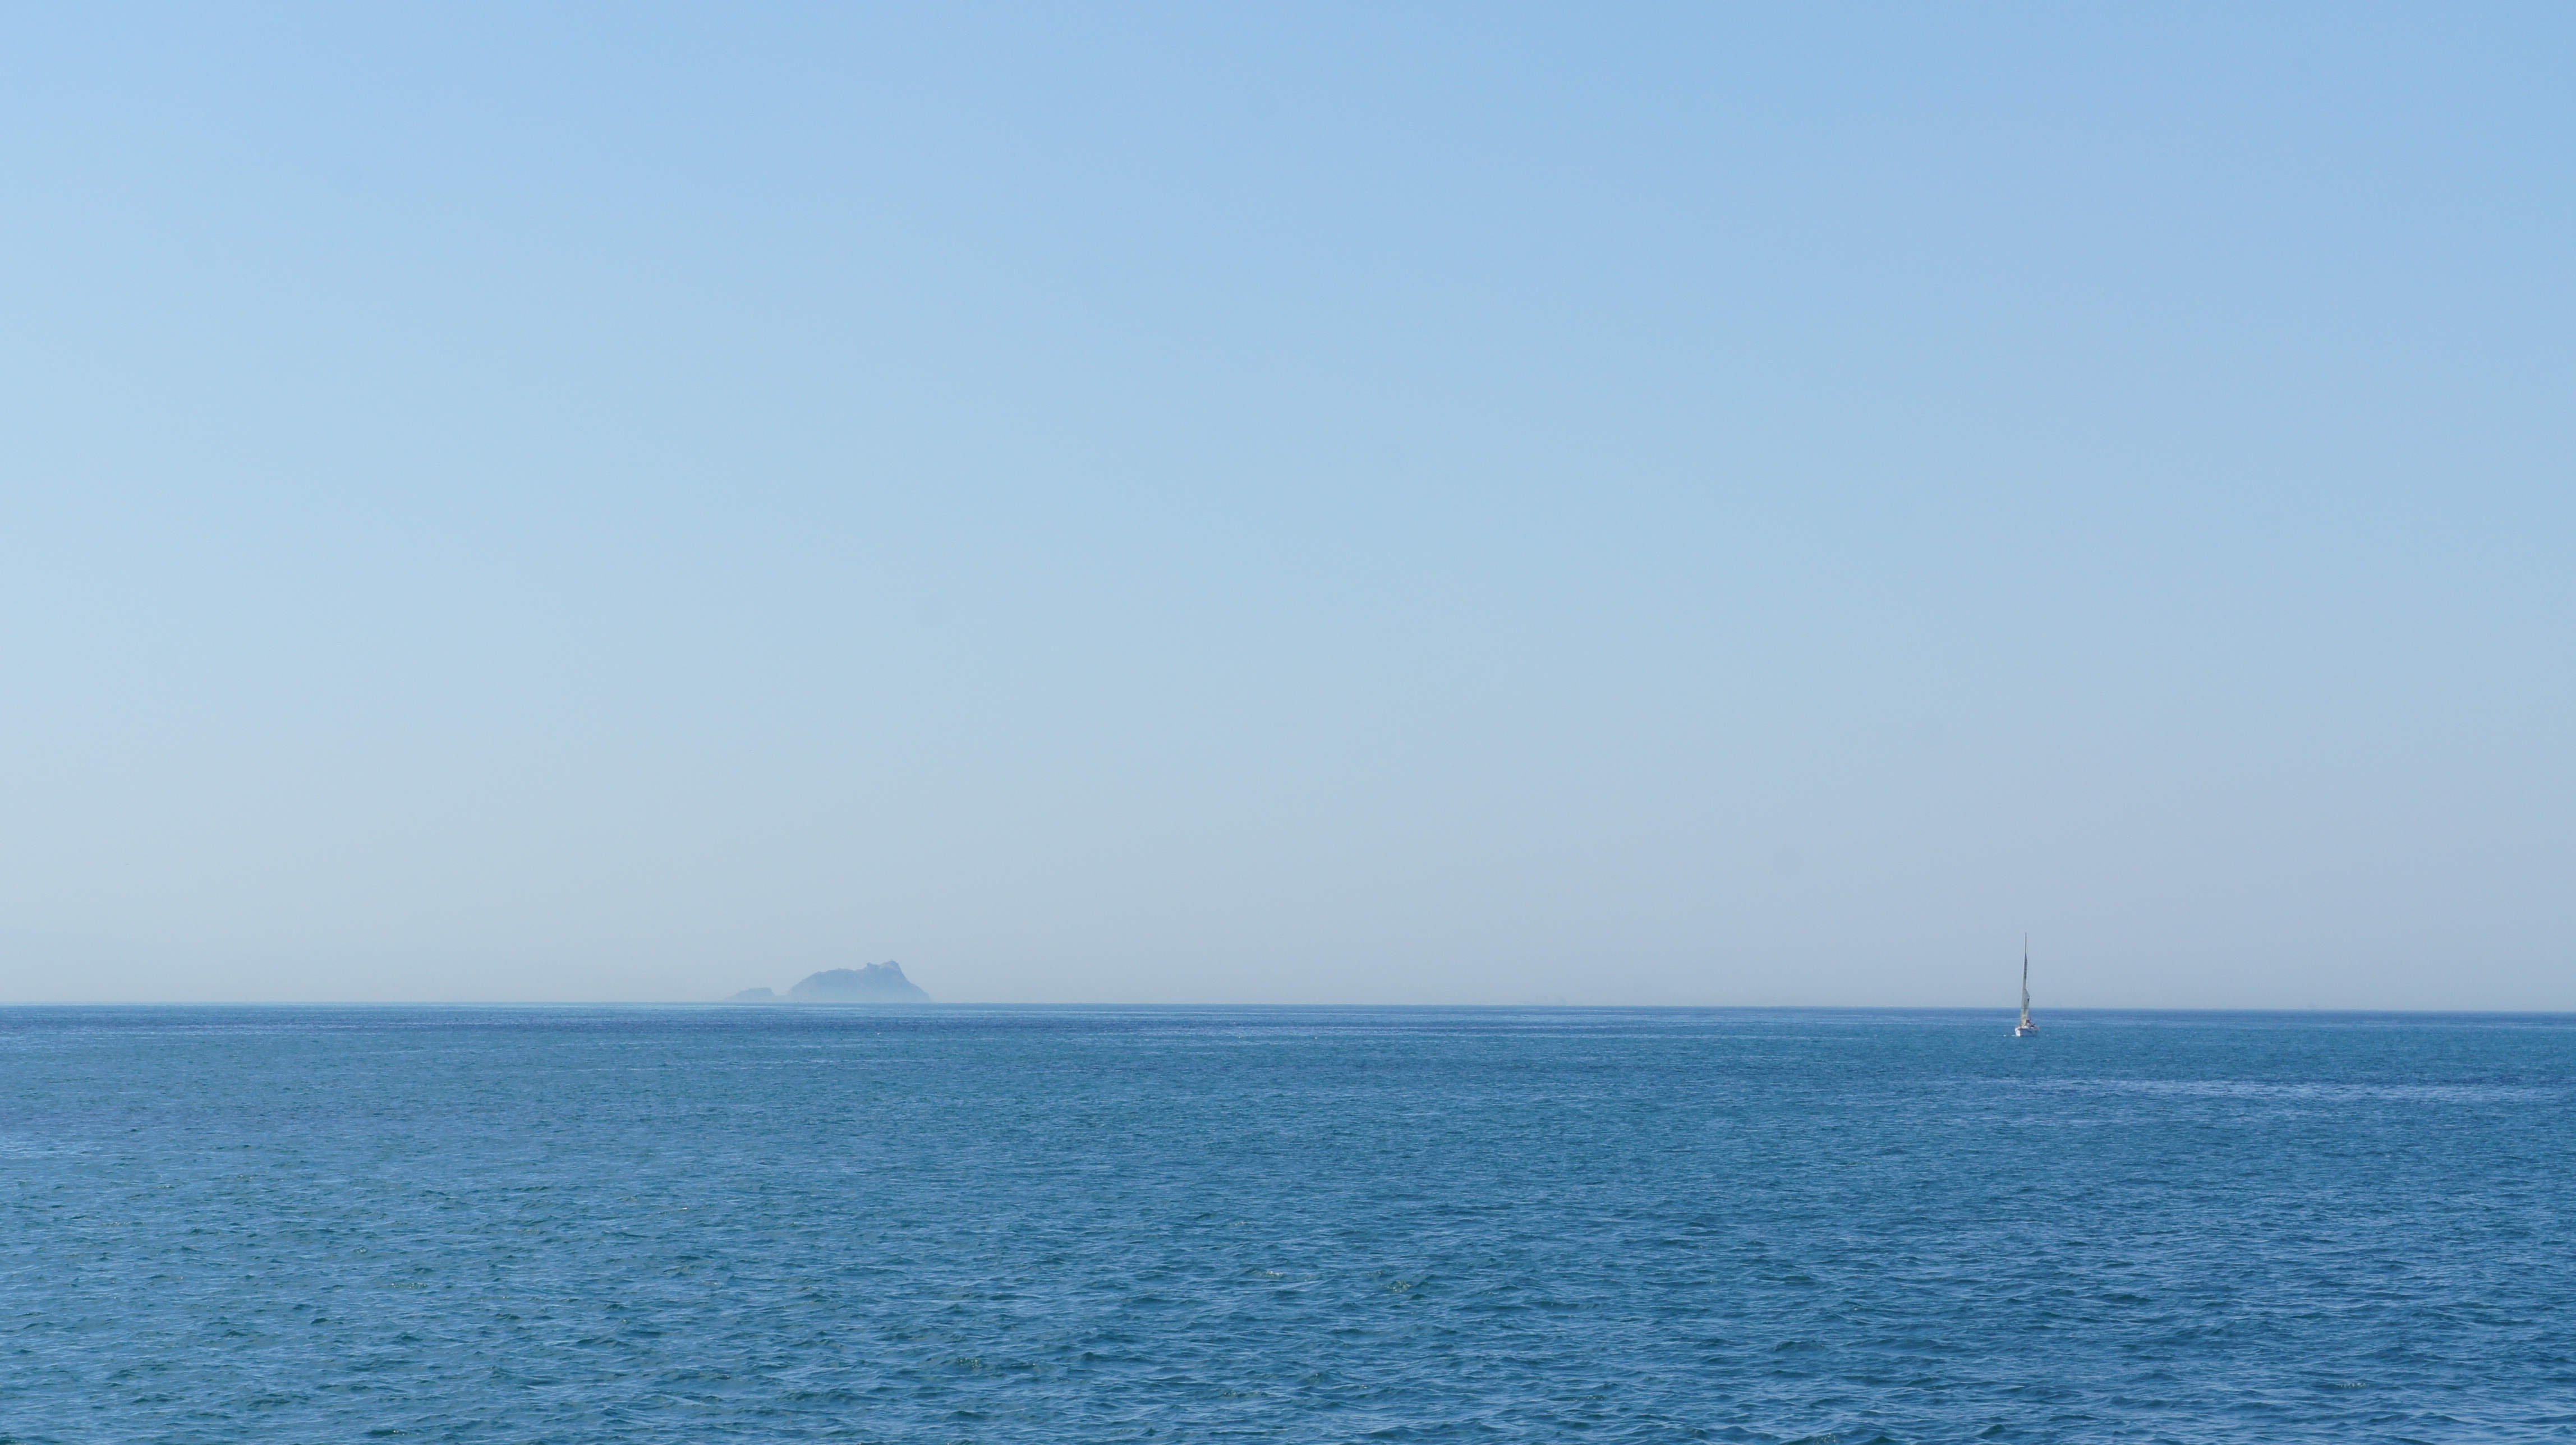
sea, coast, ocean, horizon, shore, vehicle, bay, body of water, cape